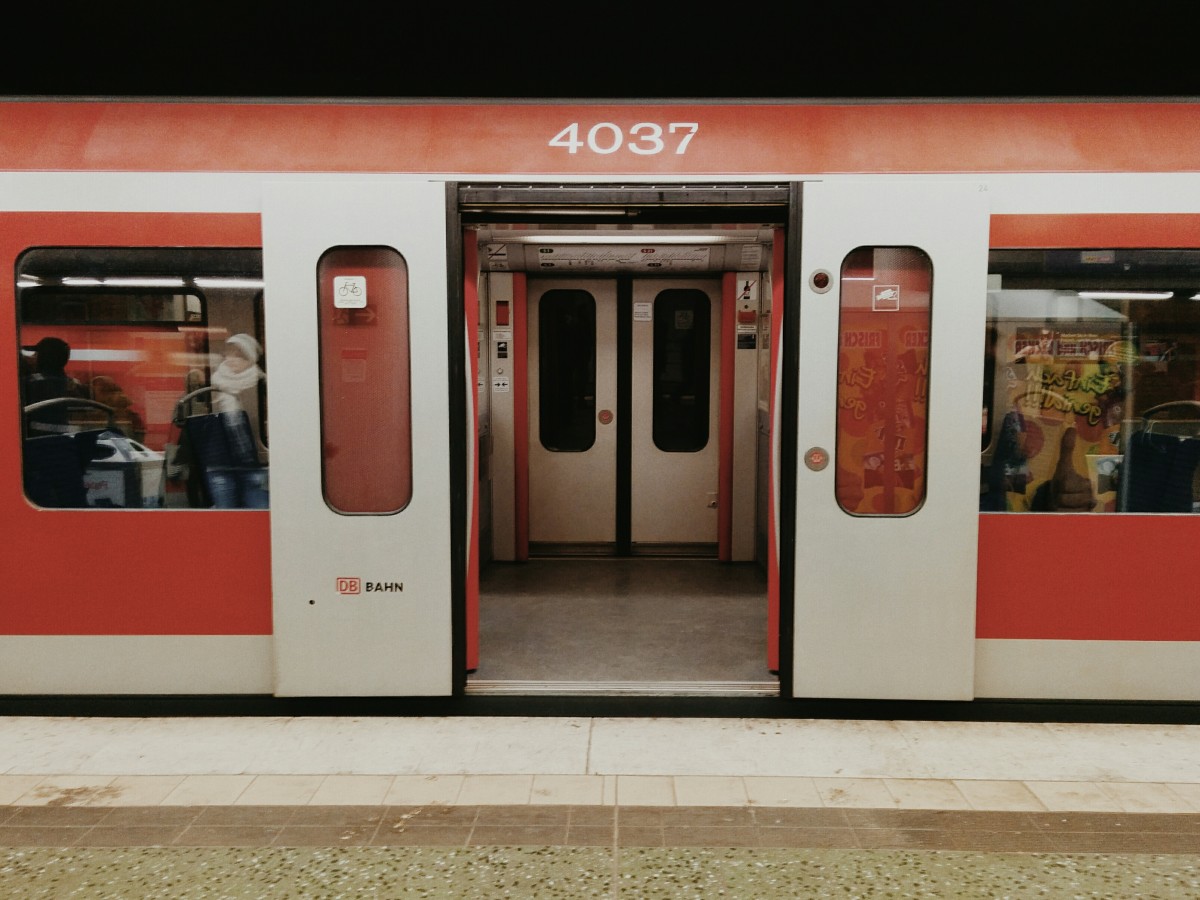
Tags: vehicle, public transport